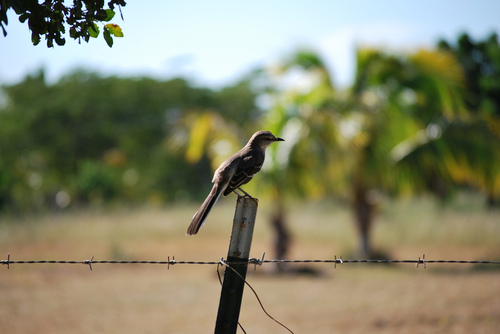
a very small bird with brown and black tones all overa small brown bird with very long rectrices and a long, narrow bill.
this bird is mostly brown with a short pointy bill, and long tail.
this bird has a tail that is the same length as it's body.
this is a brown bird with a white inner rectrices, and a brown billsmall brown lack and grey bird with long tarsus and medium black beak
this particular bird has all brown color with long rectrices that are also brown
this small gray bird is gray all over, has black wings and pale gray colored ventral side.
a very small and skinny brown bird with a long thin tail.
a brown bird with some long inner and outer rectrices and long legs.
Species: Gray Kingbird